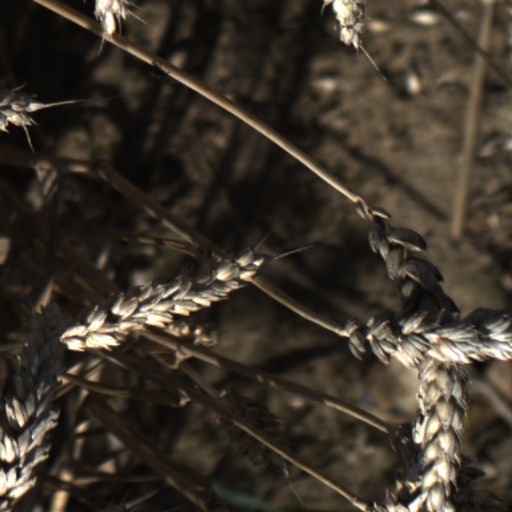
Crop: wheat